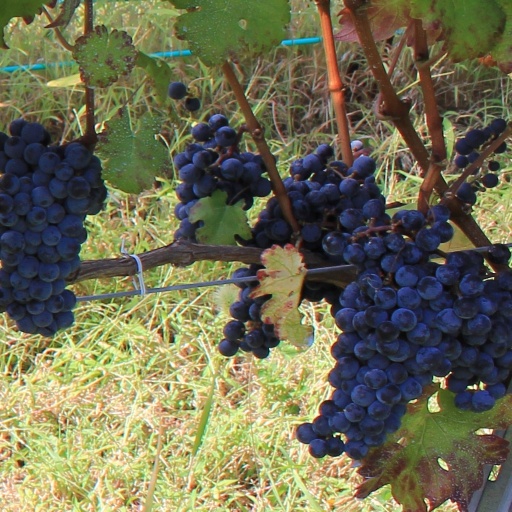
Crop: grape